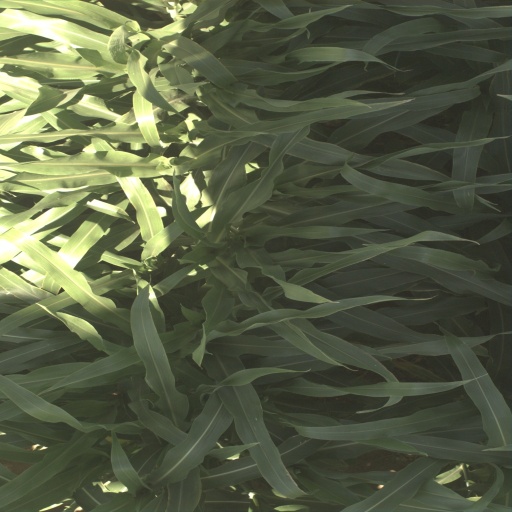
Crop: sorghum